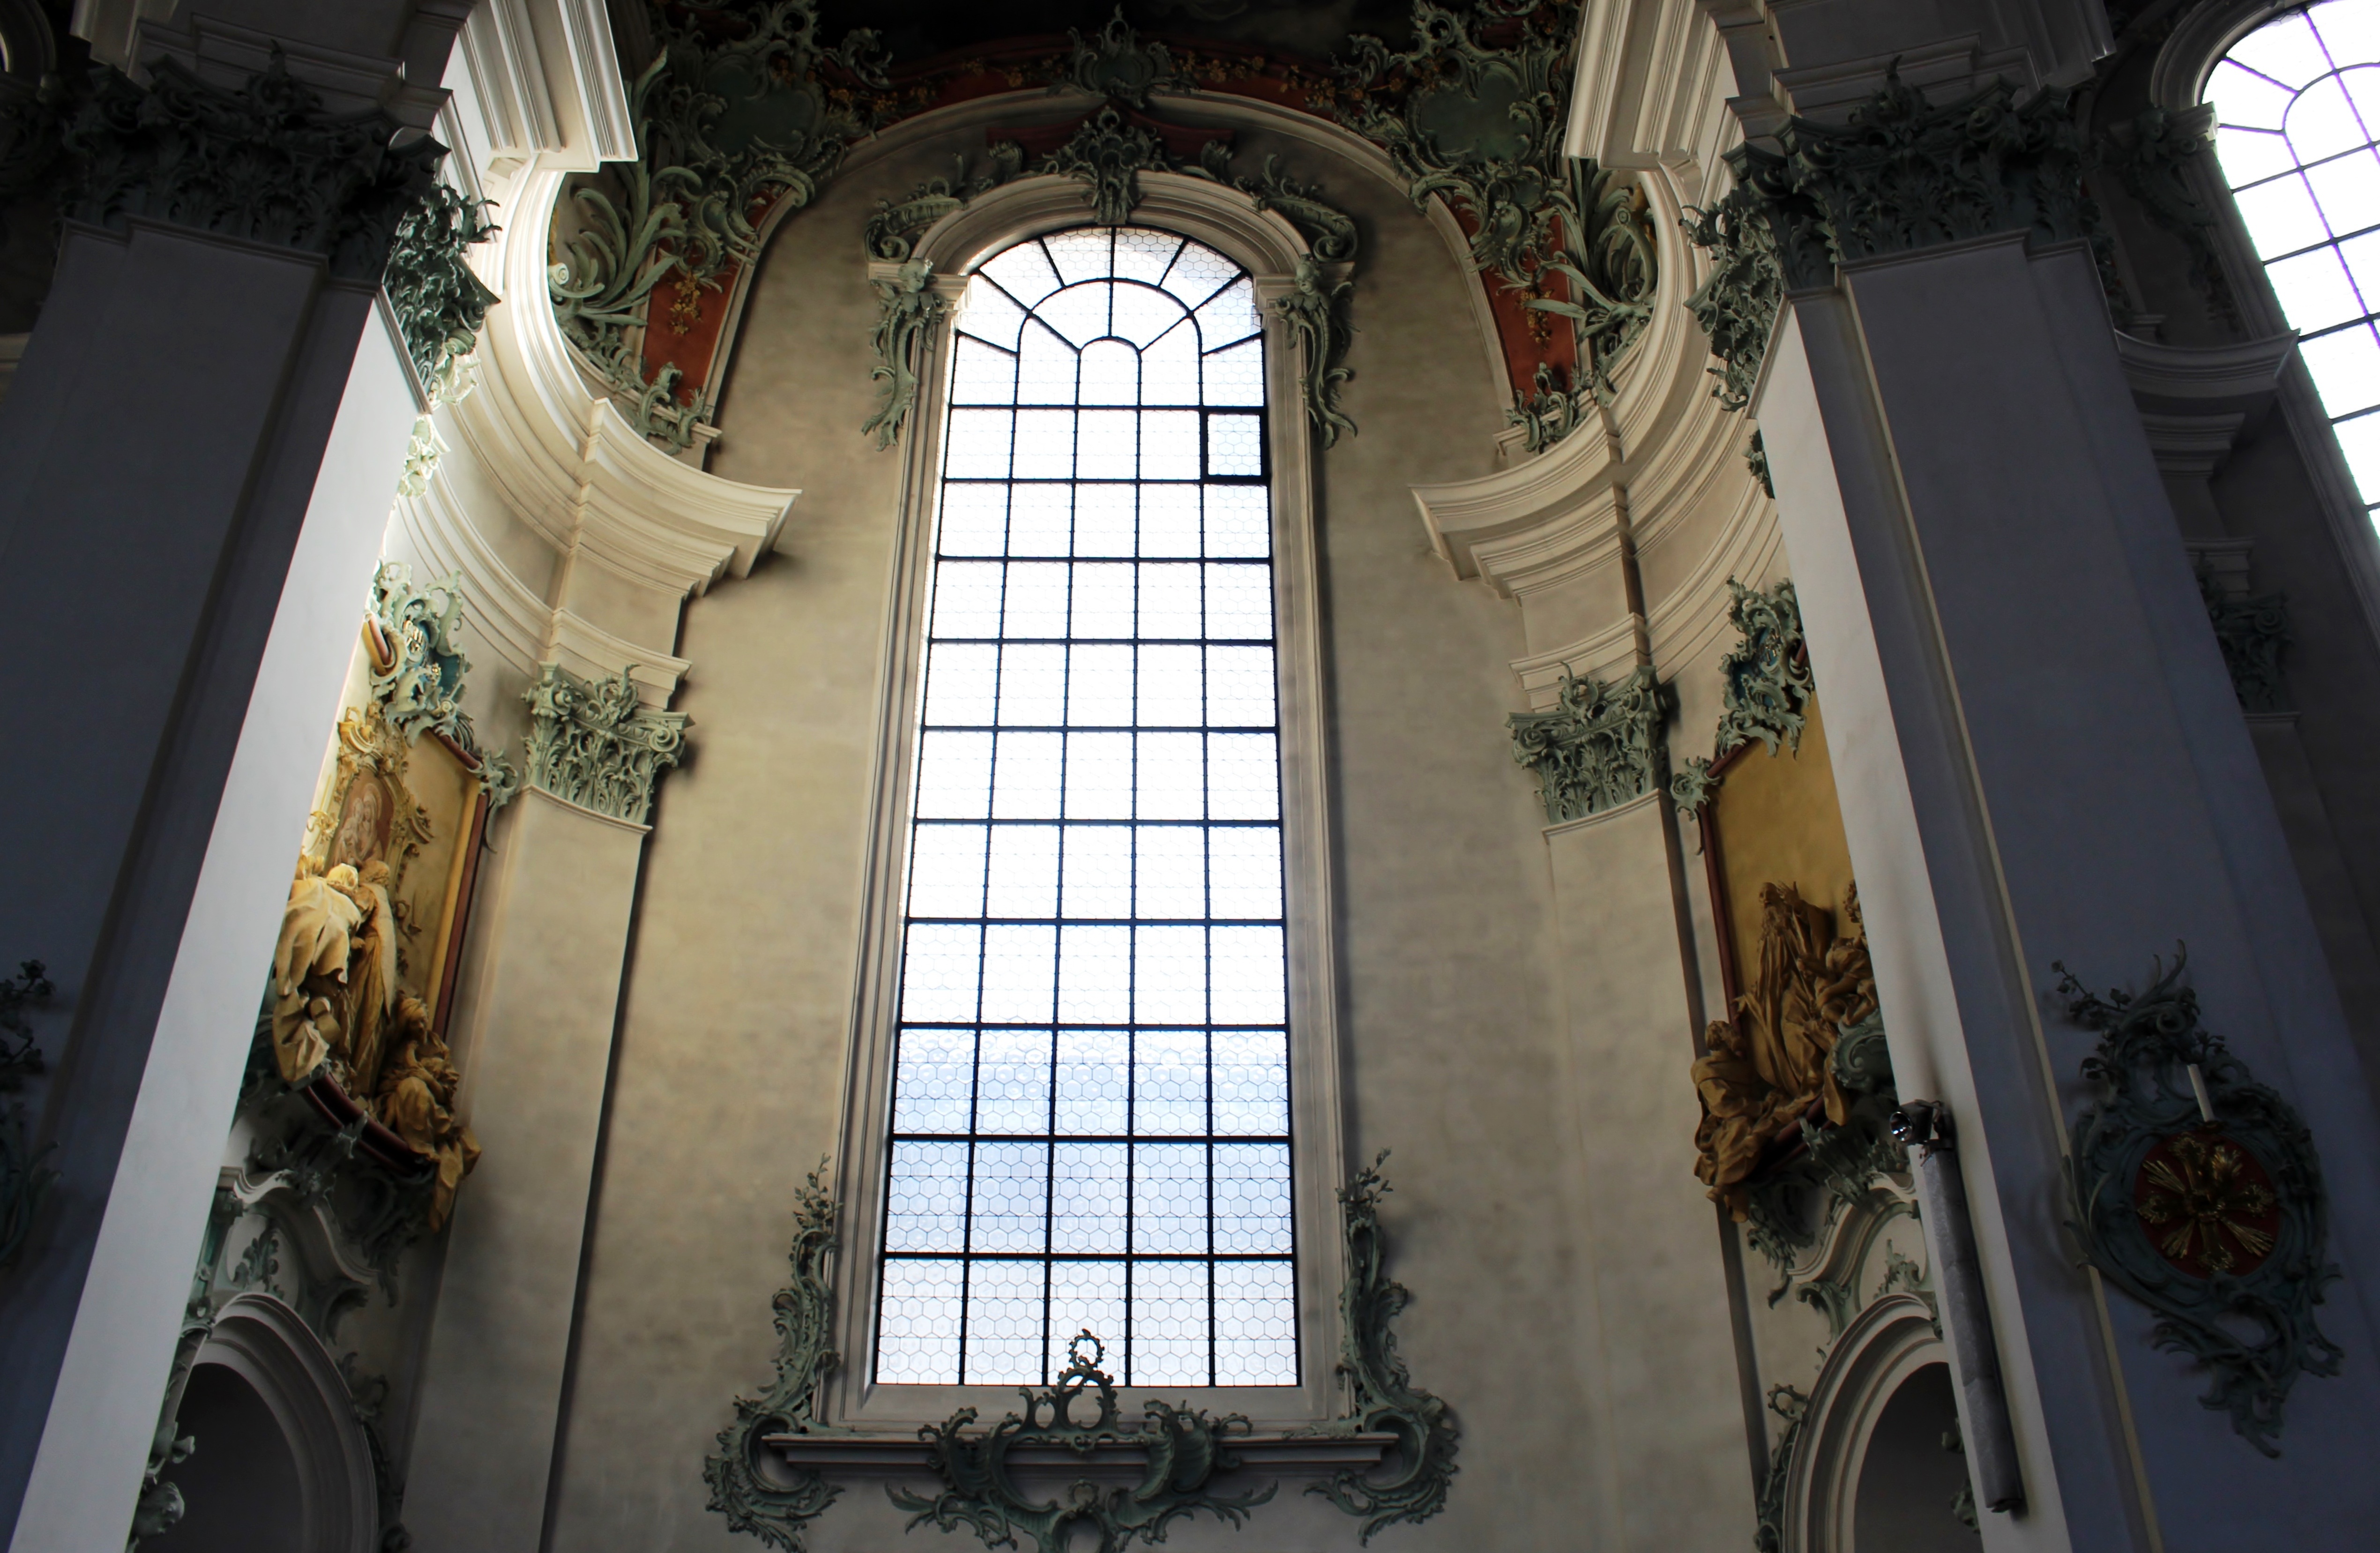
architecture, interior, window, building, arch, facade, cathedral, place of worship, interior design, synagogue, ornaments, sacral, st gallen